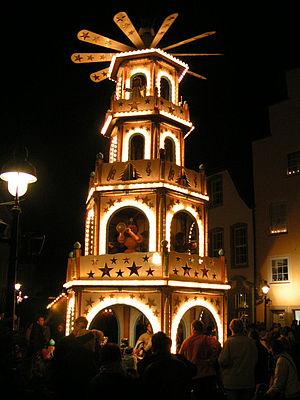
Un marché de Noël est un marché en plein air associé à la célébration de Noël et qui se tient traditionnellement pendant l'Avent. On y trouve tout ce qui touche à la fête de Noël mais aussi à la Saint-Nicolas.